Yucatán (film)

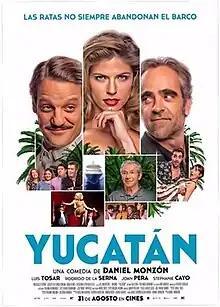
Theatrical release poster

Yucatán is a 2018 Spanish comedy film directed by Daniel Monzón from a screenplay by Jorge Guerricaechevarría and Monzón which stars Luis Tosar, Rodrigo de la Serna, Joan Pera, and Stephanie Cayo. The plot follows a group of scammers who embark on a cruise ship to defraud and steal the money of an old baker who recently won millions of euros in the lottery. It was filmed mostly onboard Pullmantur Cruises's MS "Sovereign" and on location in the ports where the ship docked on its route.